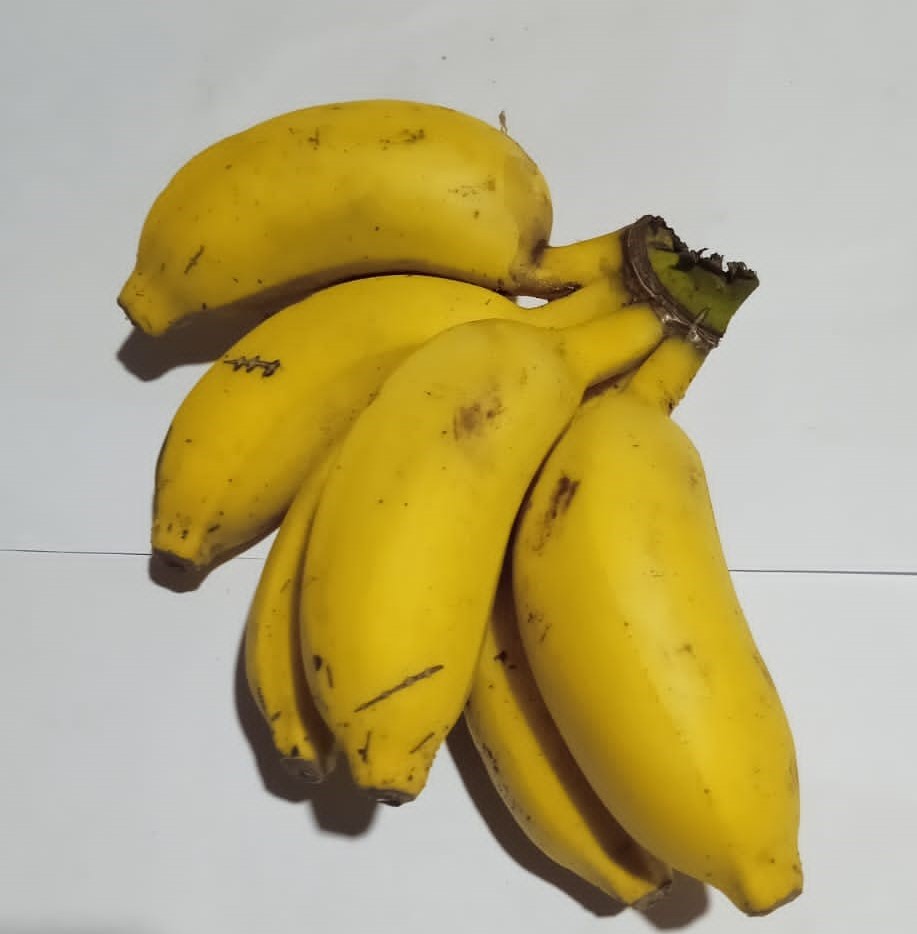
Fruit: banana
Condition: fresh